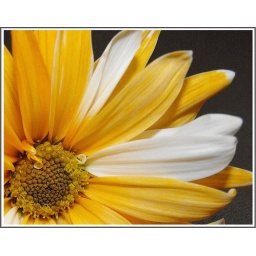
A little ray of sunshine I had in a bouquet of flowers at home.